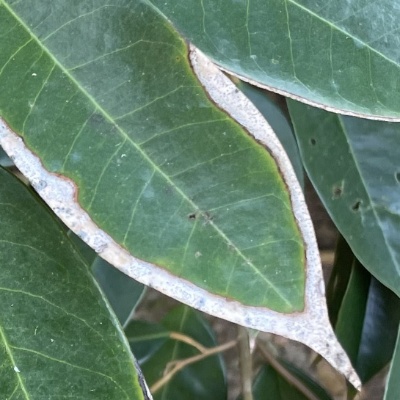
Label: Leaf_Blight